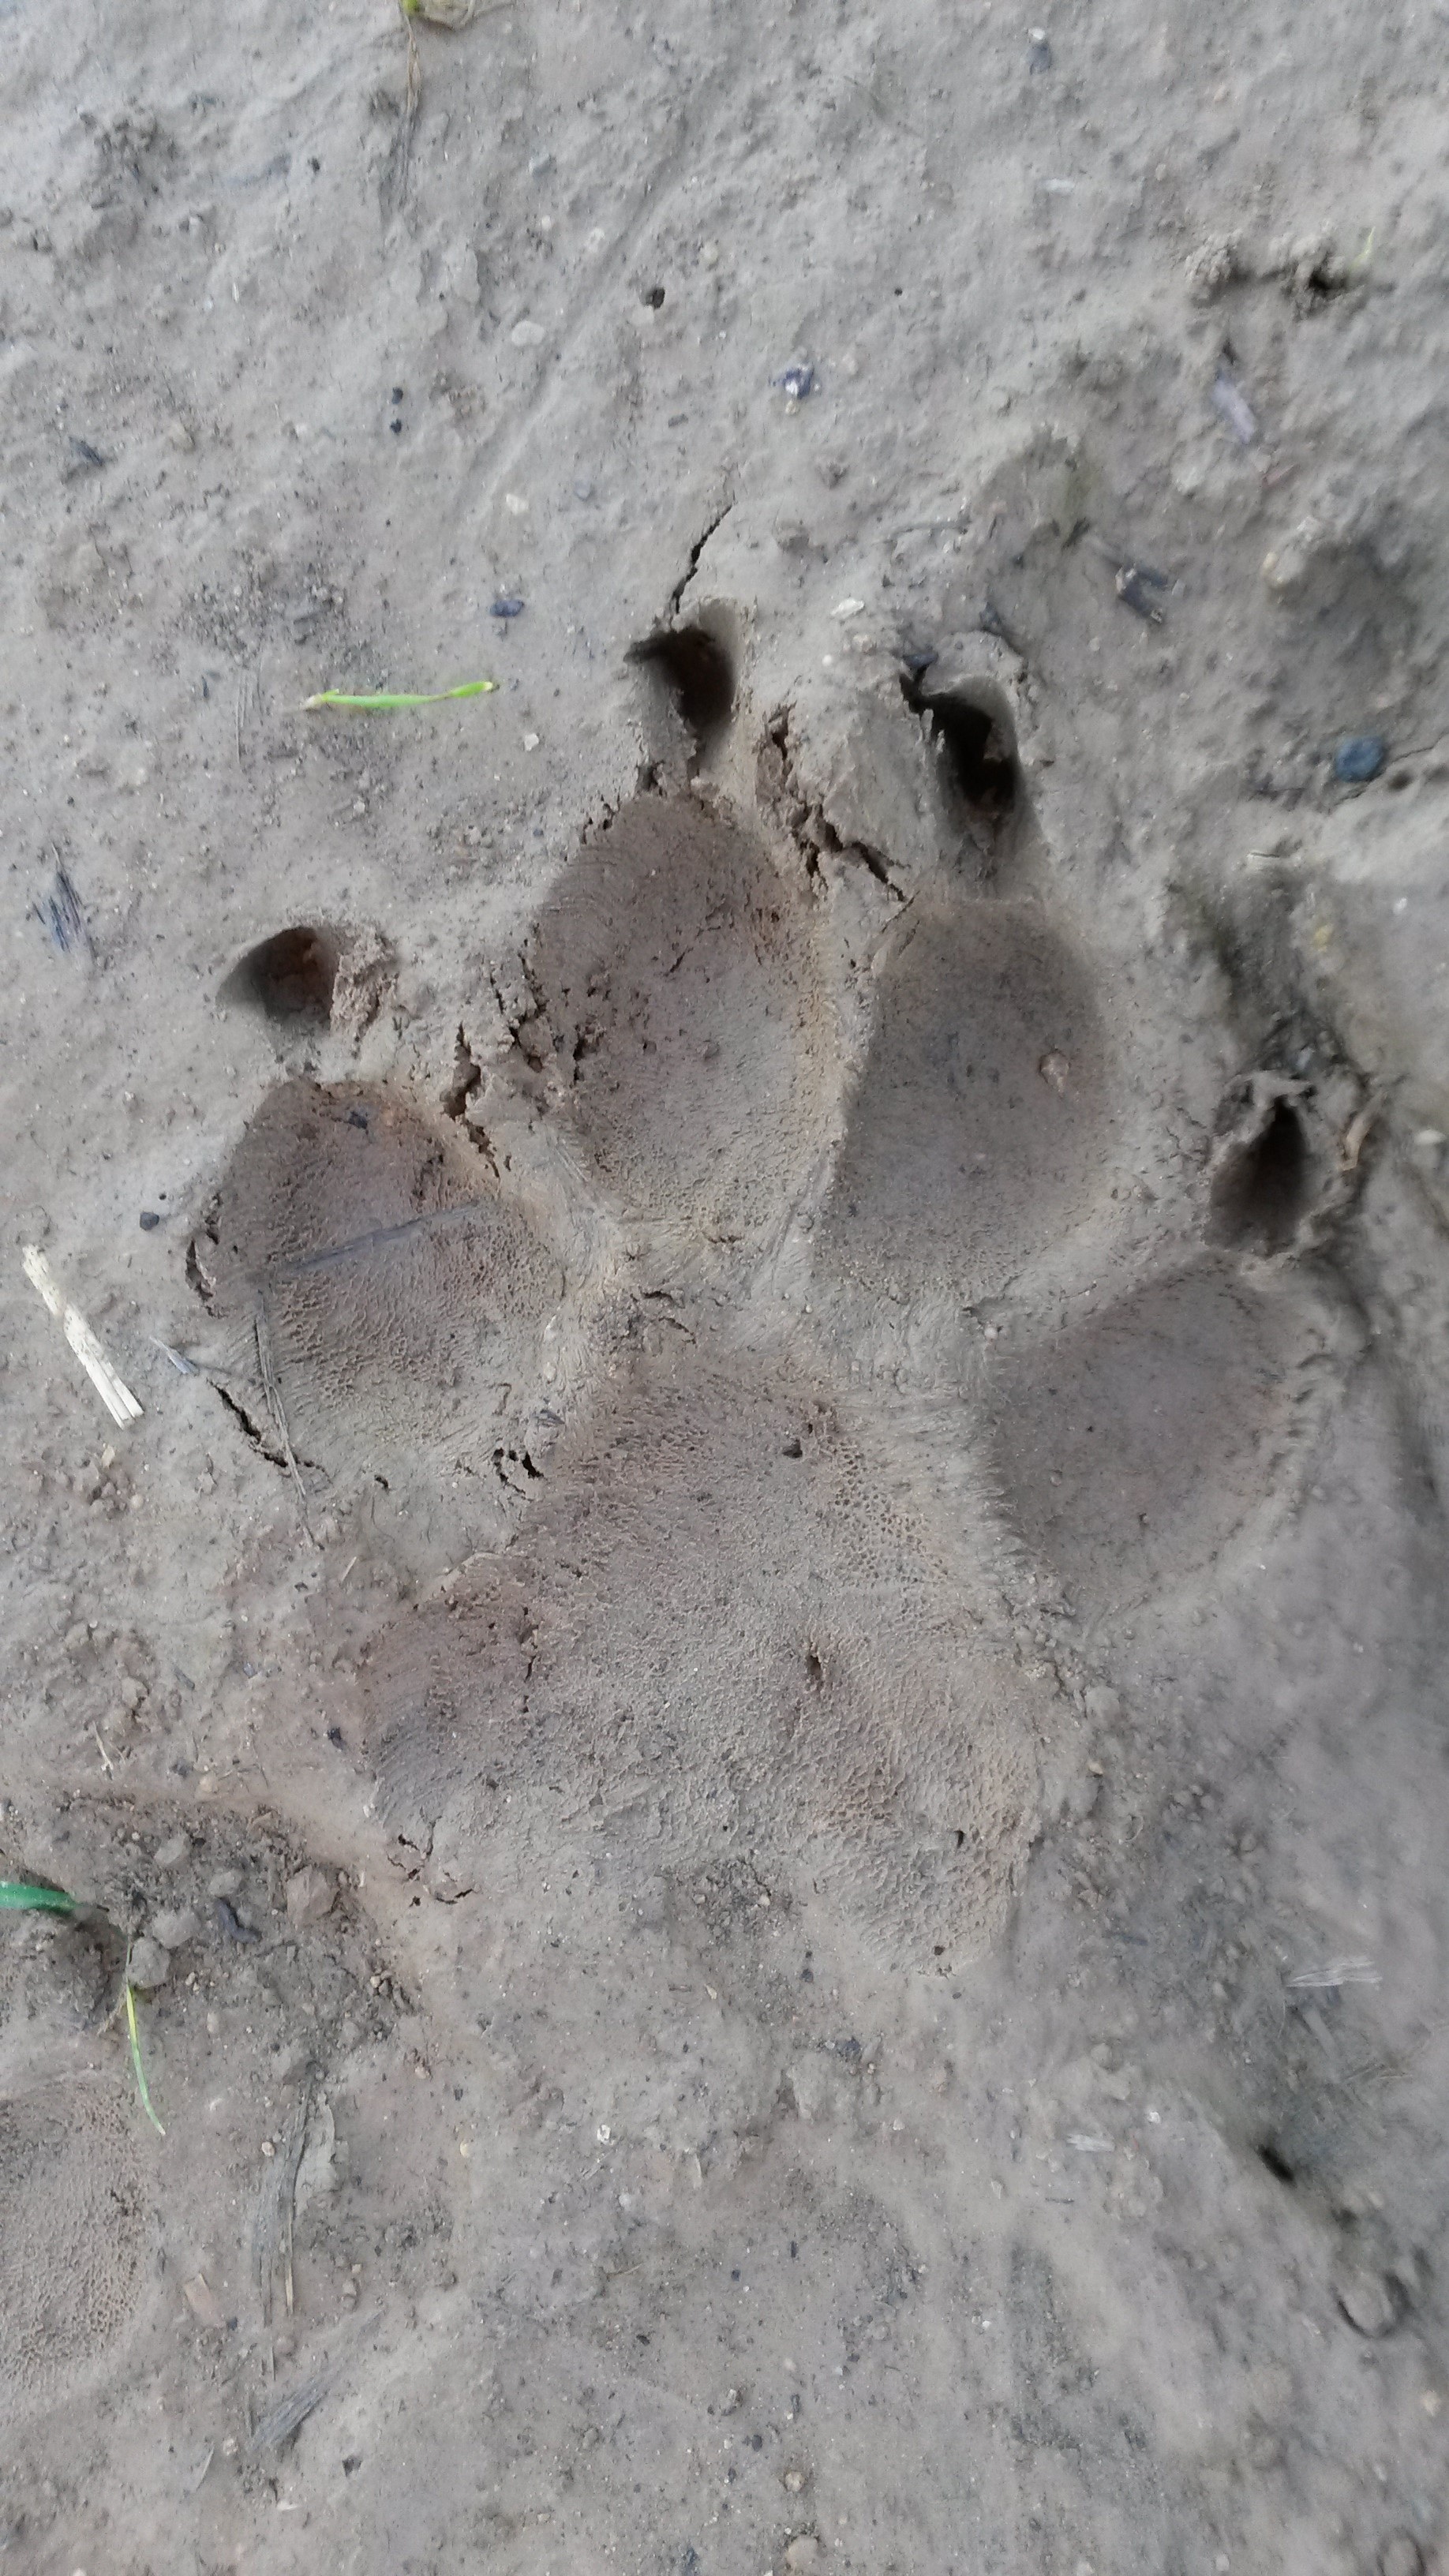
sand, rock, footprint, dog, soil, material, geology, paw, traces, reprint, animal tracks